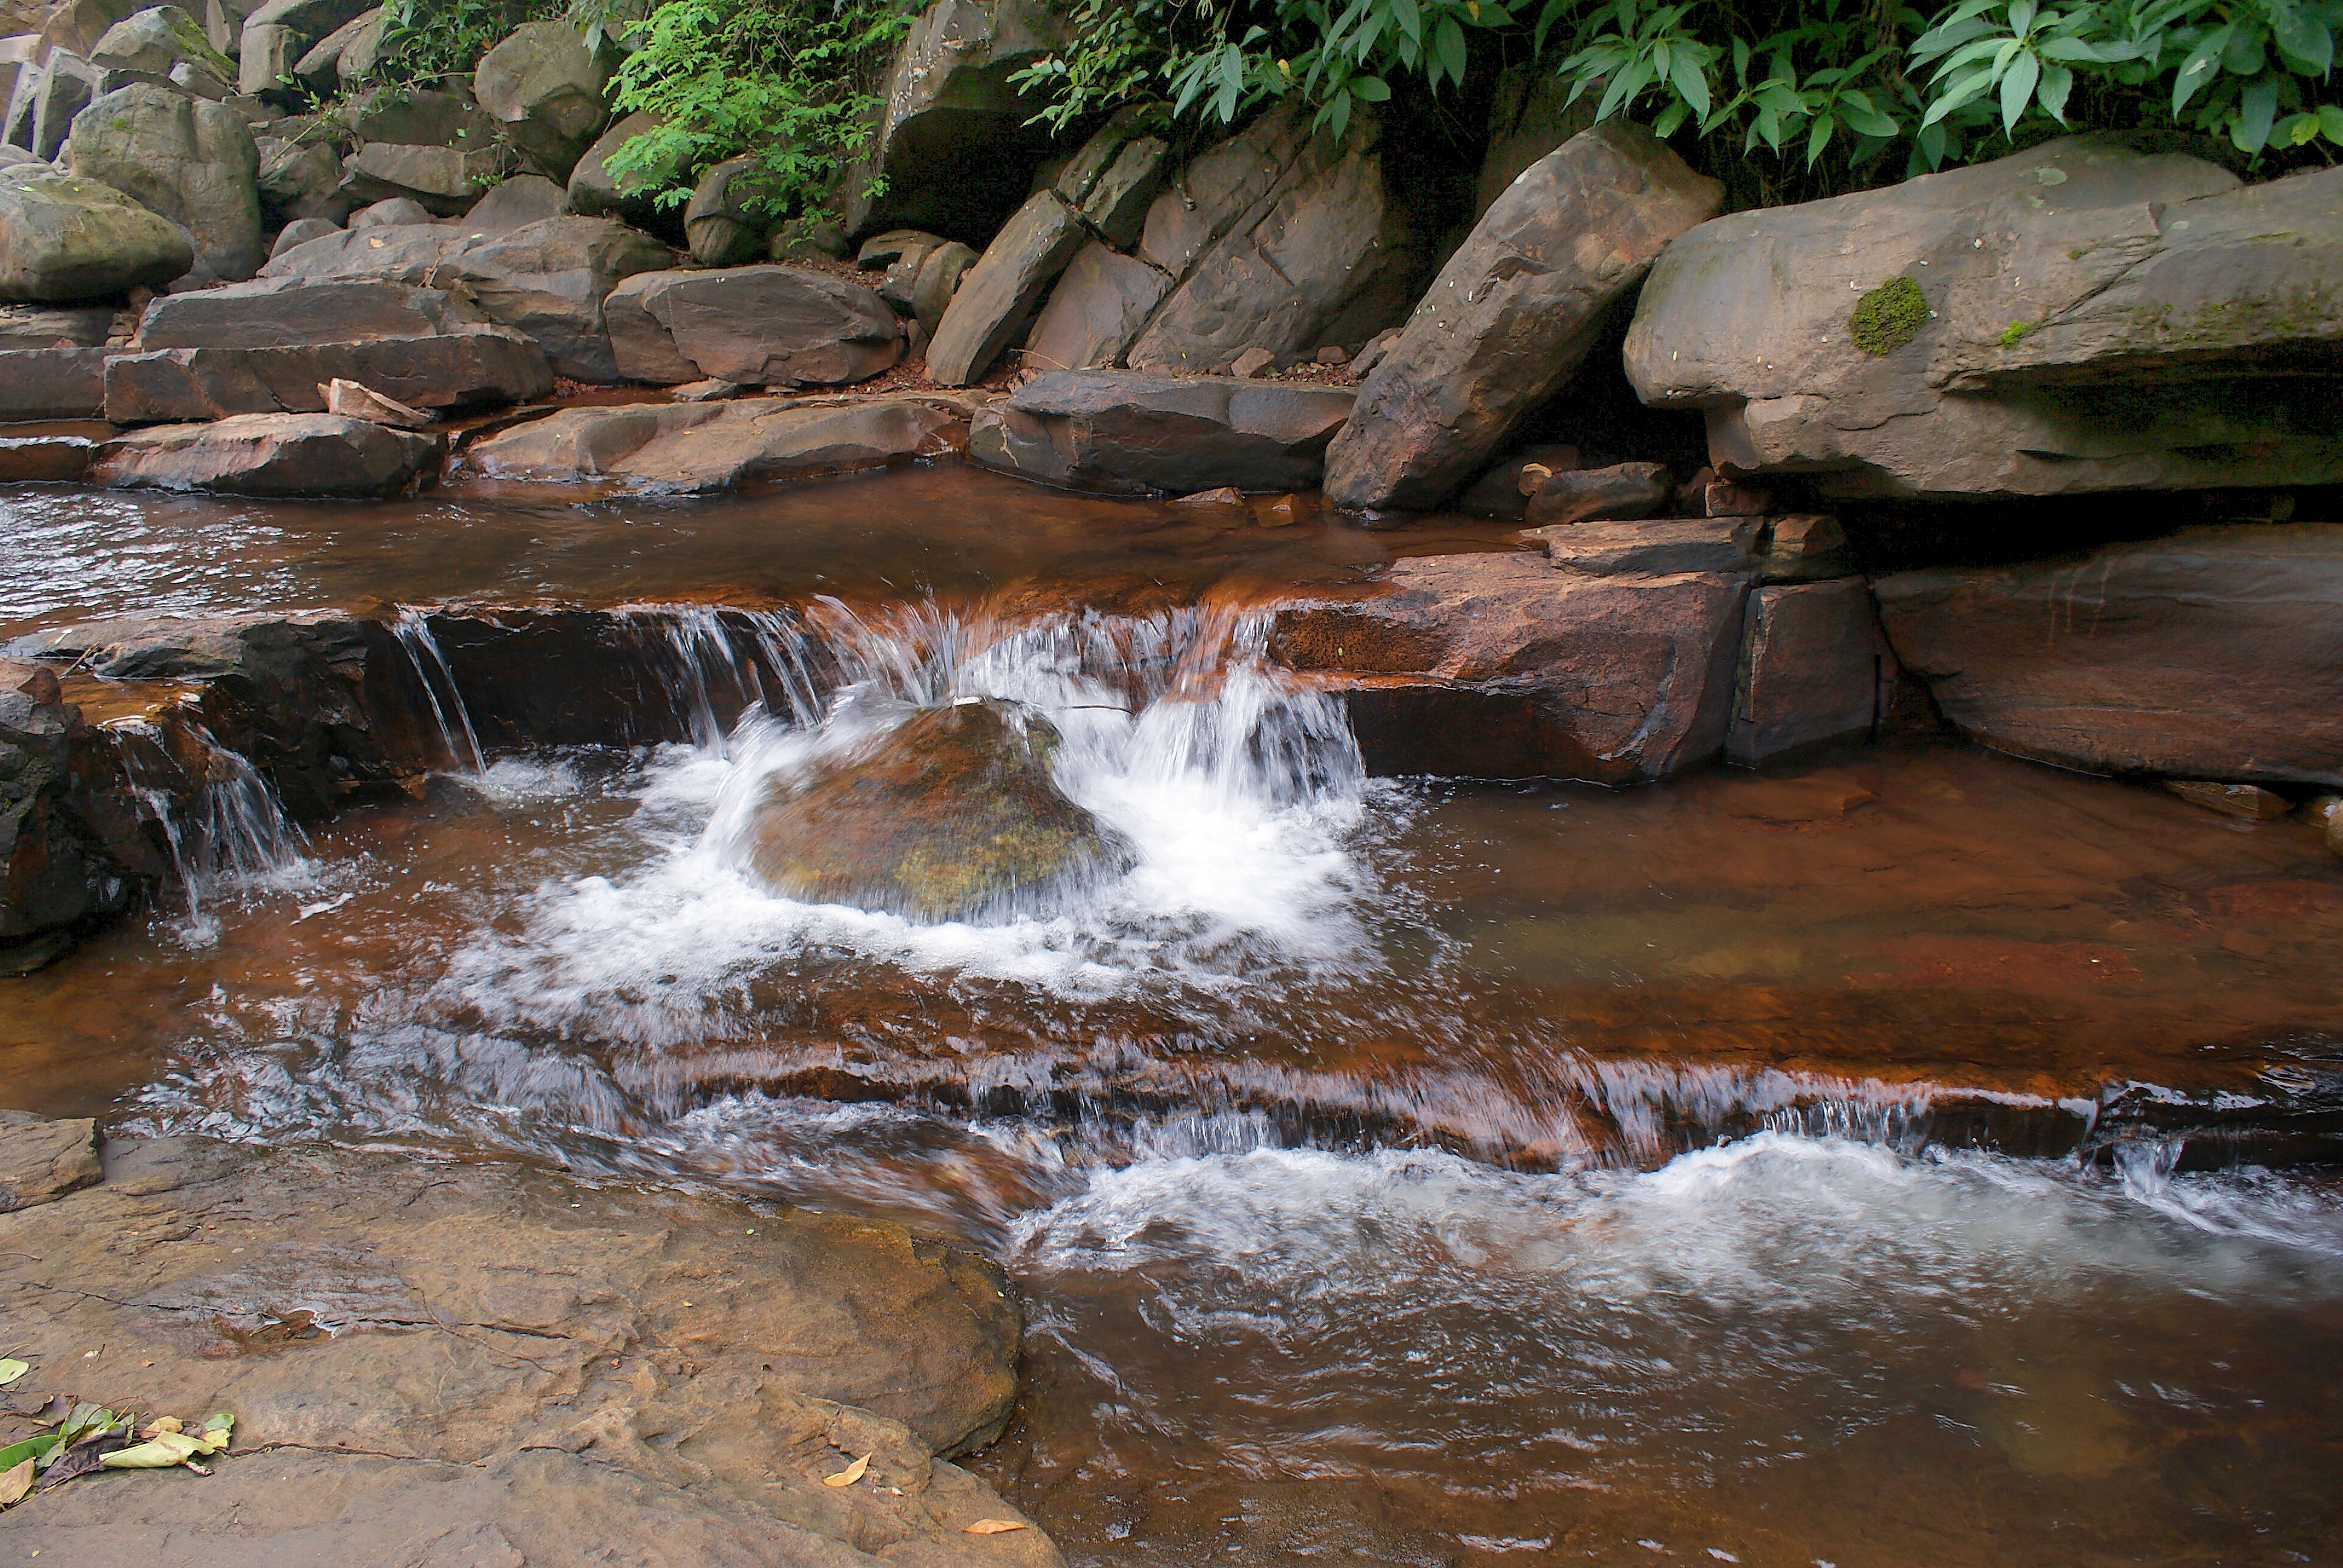
water, nature, grass, outdoor, rock, waterfall, creek, wilderness, growth, lawn, water drop, wet, river, summer, stream, spring, green, splash, spray, fresh, rapid, child, agriculture, garden, childhood, body of water, gardening, drops, sprinkler, yard, active, water feature, watercourse, watering, landform